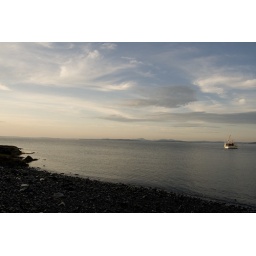
the sky was so big, and the ocean echoed it.if you want to hear more story, head over to my blog!mymomthinksimswell.blogspot.com